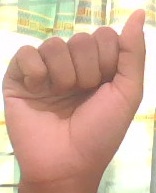
ASL sign: A